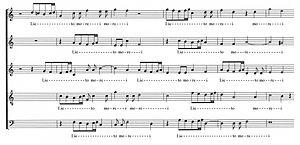
Les madrigaux de Carlo Gesualdo sont des compositions vocales et polyphoniques, sur des poèmes à thèmes profanes. Répartis en six recueils, ces cent vingt-cinq pièces couvrent toute la vie créatrice de leur auteur et témoignent de l'évolution de son langage, en particulier sous le rapport de l'harmonie.